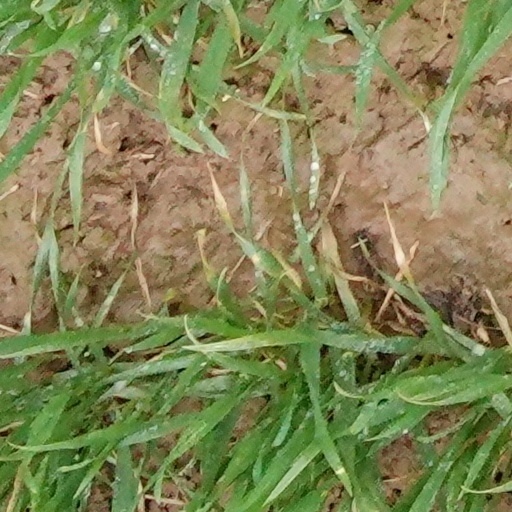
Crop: wheat